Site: brandenburg
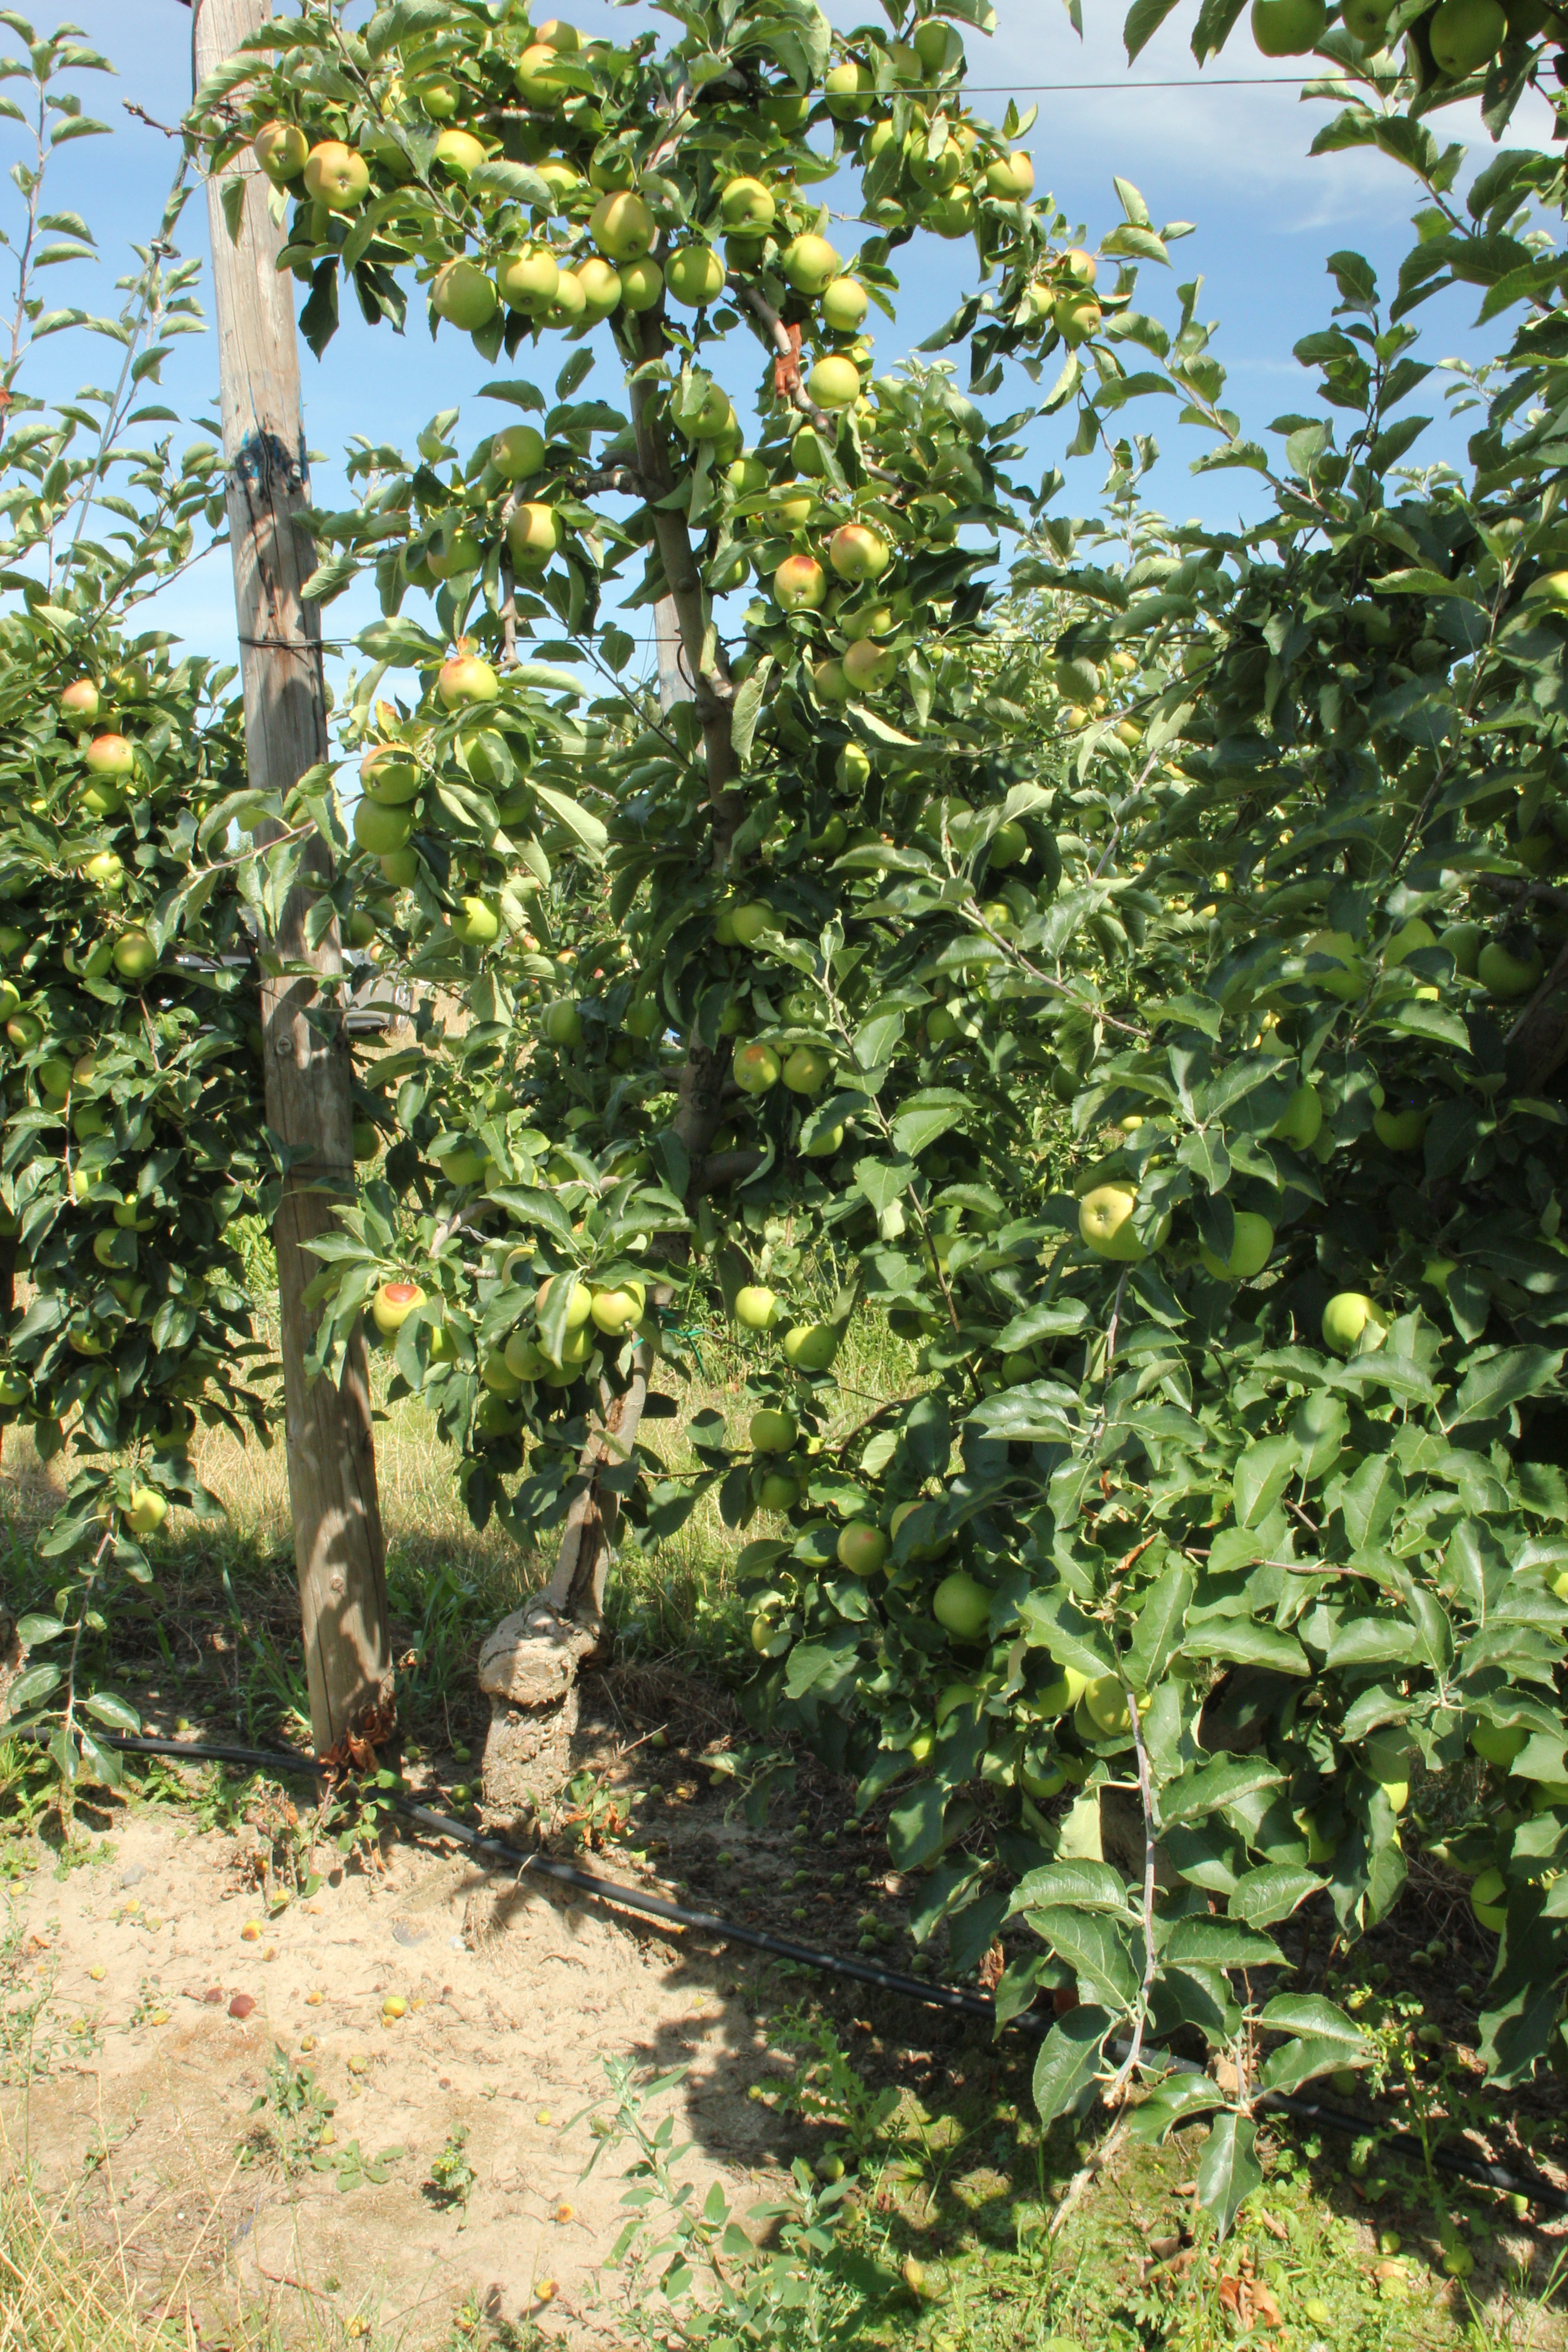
Growth stage (BBCH 77): Development of fruit